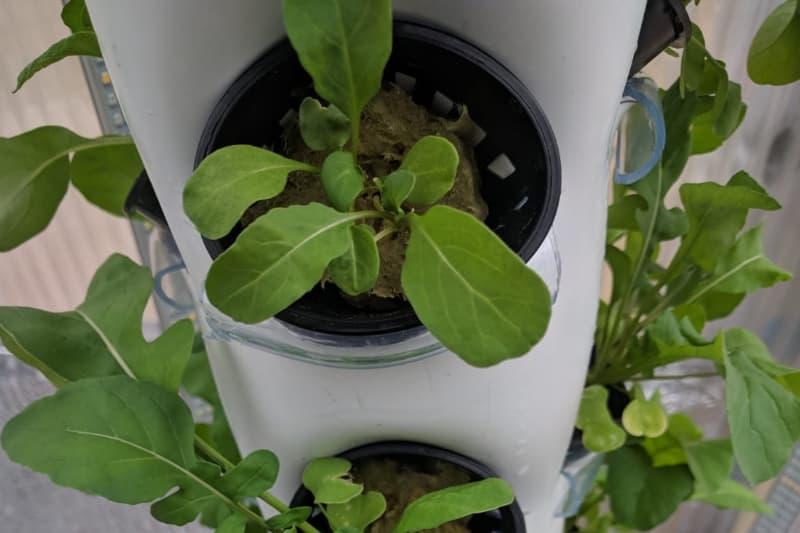
Hii ni aina moja ya ukulima. Mimea ambayo hupandwa kutumia aina hii huwa na mazao mengi. Manufaa yake ni kama vile, hauitaji udongo na nafasi kubwa.